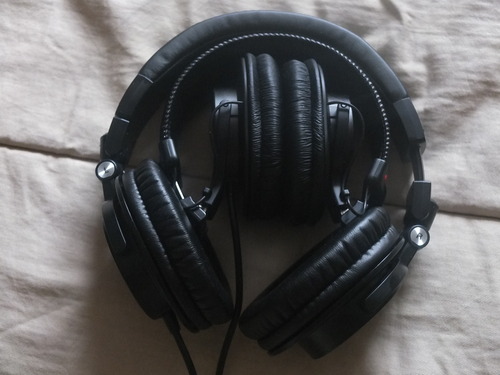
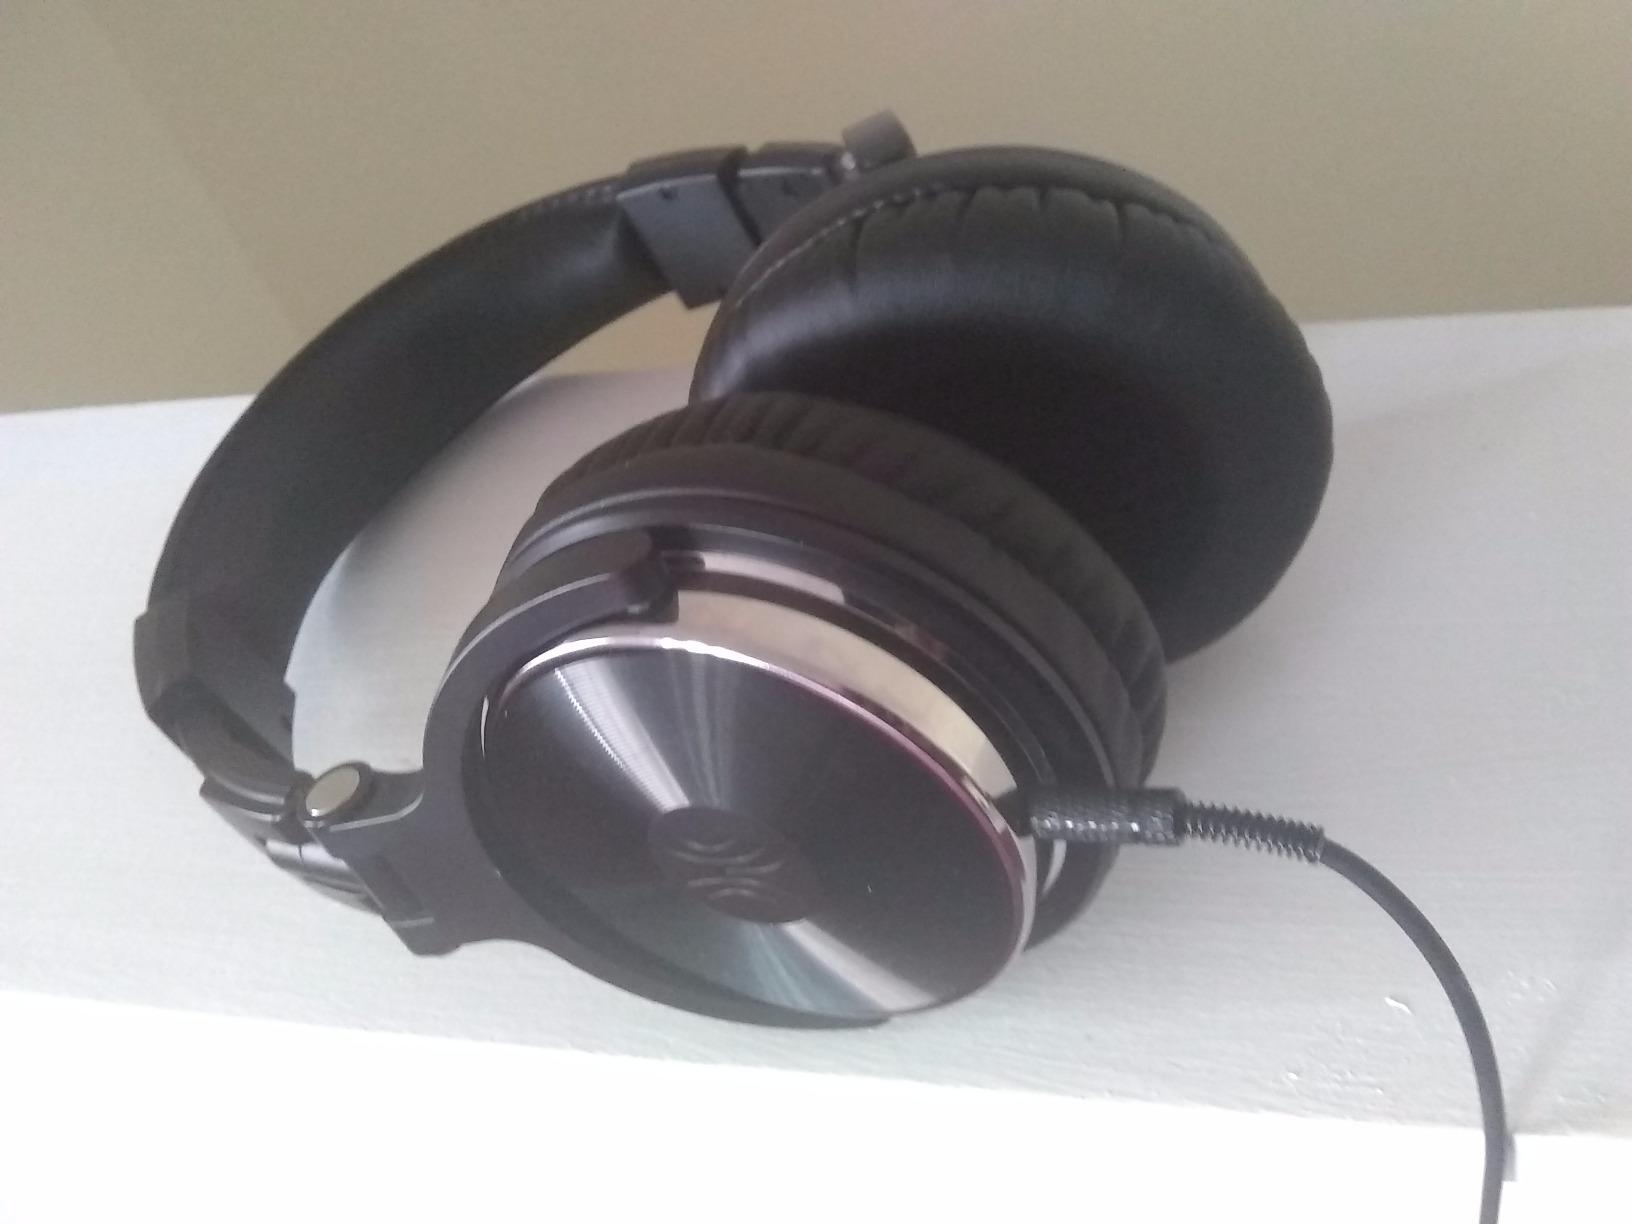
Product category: headphones
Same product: no